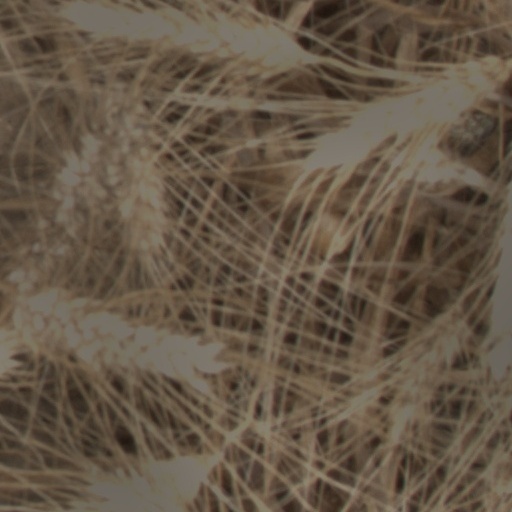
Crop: wheat